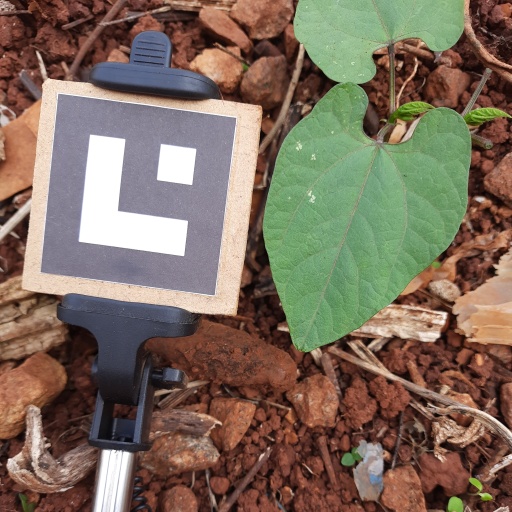
Observations: flat surface, no eating holes, under shade